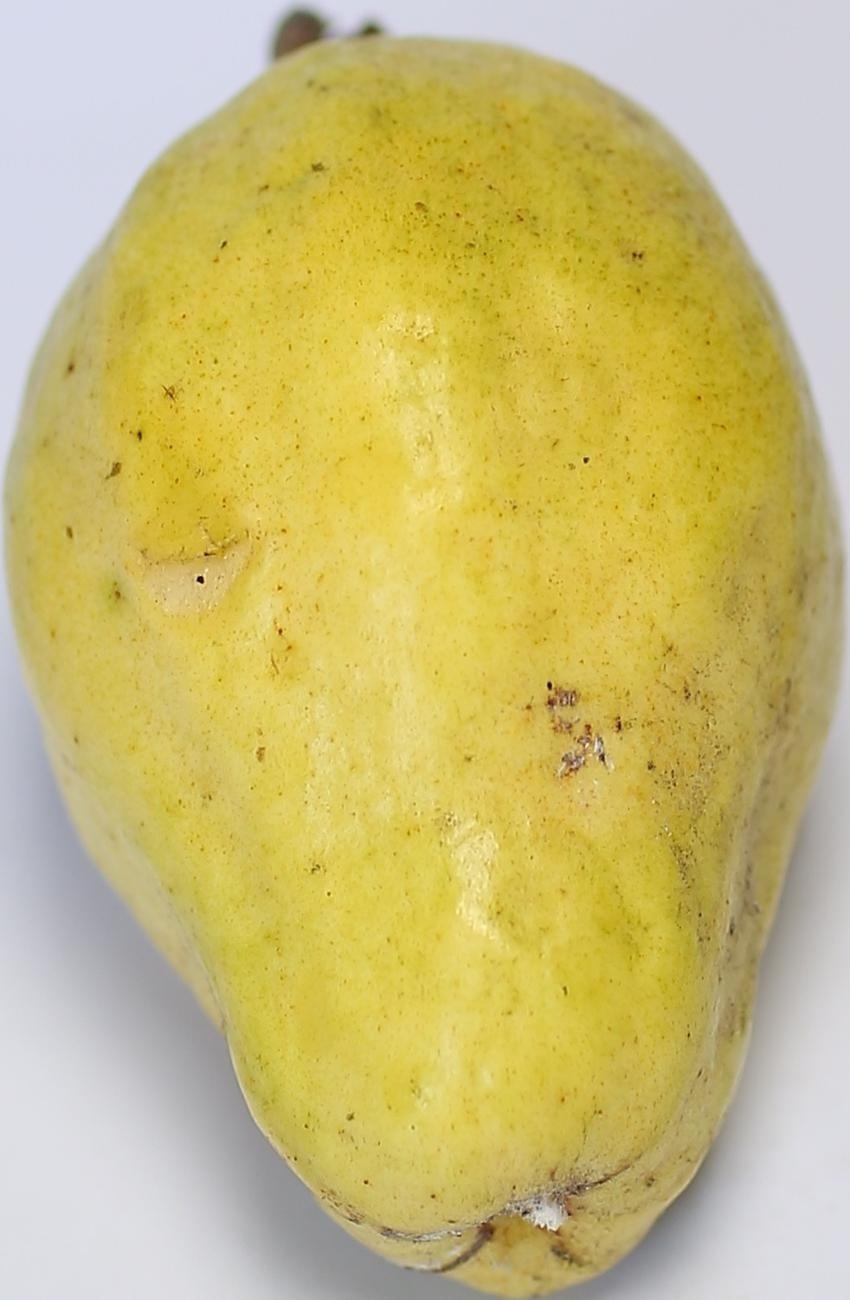
Maturity: ripe
Variety: thadhrami